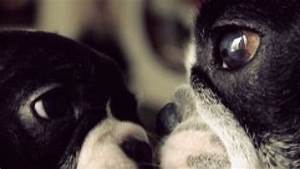
Label: cane